Reformation in the Kingdom of Hungary

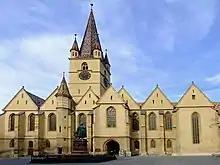
Evangelical cathedral in Hermannstadt (Sibiu, Romania). The Transylvanian Saxon metropolis were among the first towns where the local magistrates promoted the Reformation.

Laymen played a preeminent role in the dissemination and reception of reformist ideas. Both Luther's denial of priestly privileges and Zwingli's picture of the reform movement as a force transforming church and society alike endorsed lay participation. The first Protestant evangelists were "lay people of both sexes" who preached outside church buildings—in private homes or in public places. Most leaders of the towns with significant German population were receptive to anti-Catholic preaching. Pemfflinger expelled the Catholic parish priest and the Dominican friars from Hermannstadt around 1530. The wealthy mining town, Neusohl (Banská Bystrica, Slovakia), employed Evangelical town pastors from 1530. Some senior magistrates tried to impede the Reformation, but they could rarely find Catholic priests to fill the vacant parishes. Town councils granted scholarships to young people for studies at Wittenberg and other academic centers of the Reformation, but professional Evangelical preachers were still rare. In the 1540s, a Croatian graduate from Wittenberg, Michael Radašin, was a most popular pastor in the mining towns. Some town councils were reluctant to pay a regular remuneration to the local clergy. The Neusohl town pastor, Martin Hanko, had to dedicate much time to the management of his pastorate's properties to support himself before the town agreed to exchange them for a fix salary. Some preachers' radicalism outraged the moderate townspeople. Wolfgang Schustel, had to leave Bartfeld (Bardejov, Slovakia) for his strict views of public piety in 1531; his successor, Esaias Lang, was expelled for his Anabaptist sympathies. A moderate magistrate, Johannes Honter, prevented the town pastor from abolishing the rules of fasting in Kronstadt in 1539.